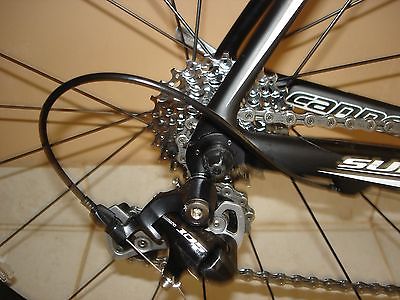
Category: bicycle